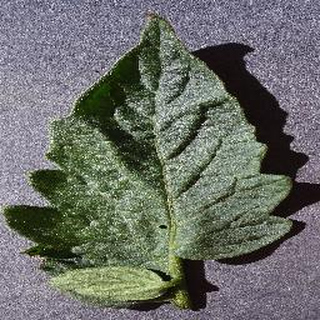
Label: healthy_tomato